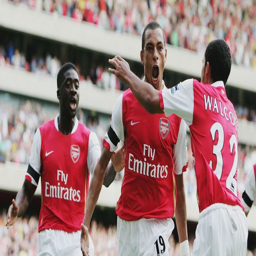
soccer player scored first goal